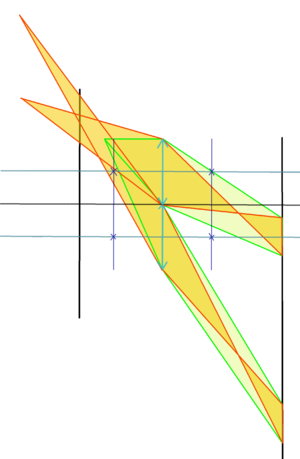
Considérons l'image d'une source ponctuelle donnée par l'objectif. Cette image est l'objet des lentilles télémétriques. Les capteurs CCD peuvent détecter une différence de phase mais aussi la largeur des faisceaux. L'objet est formé après le capteur principal et donne une image après les capteurs CCD. Si on cherche une source ponctuelle avec la même largeur de faisceau et la même différence de phase, cela nous donne deux sources ponctuelles ce qui est absurde. L'injectivité de la fonction donnant la différence de phase est donc assurée.
L'autofocus à détection de phase est un autofocus passif dont la particularité vient de son système télémétrique qui « découpe » en deux hémisphères l'objectif. L'analyse des rayons issus de ces deux hémisphères permettra alors de calculer à quelle distance est la scène ou objet à photographier.